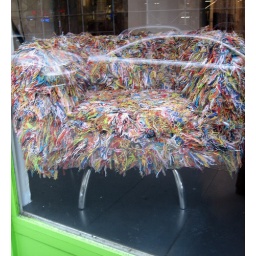
how cool! this was a string chair we spotted in the windows of NYC! yay for yarn everywhere!!!